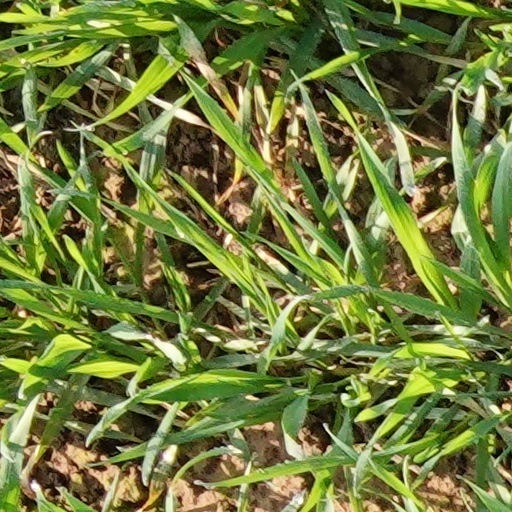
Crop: wheat